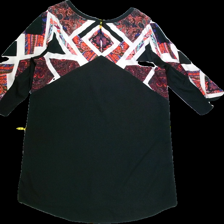
View: back
Type: Tunic
Category: Ladies
Brand: Vero moda
Colors: Blue, Pink, Multicolor, Turquoise, Black, White, Grey, Green, Brown, Orange, Red, Purple, Beige
Material: 100%polyester
Pattern: Floral print
Cut: Regular, C-collar
Size: L
Season: All
Trend: No trend
Stains: No
Price range: <50
Recommended usage: Export